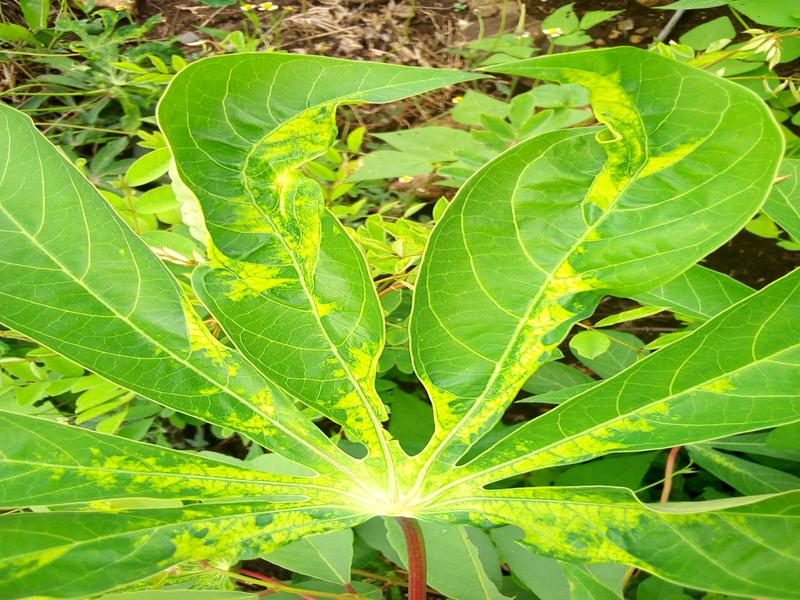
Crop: cassava
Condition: mosaic_disease